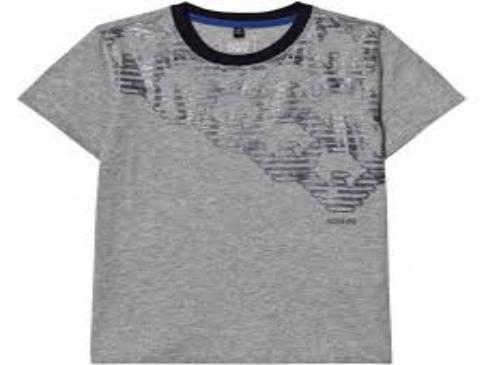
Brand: Armani Junior
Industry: Clothes